L1 syndrome

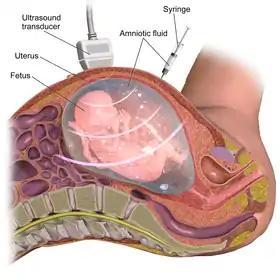

There are various types of genetic testing that can be used to confirm an L1 syndrome diagnosis in a patient. After birth, genetic tests carry a low-risk of physical complications and are minimally-painful: for the patient, the process requires a small amount of blood being drawn from the arm using a needle. However, prenatal genetic testing carries significant risks for both the fetus and mother due to the need to remove genetic material from the fetus while it is still in utero. In order to conduct prenatal genetic testing, the mother and fetus must undergo either amniocentesis (the surgical puncturing of the amniotic sac, which holds the fetus in the womb) or, less frequently, chorionic villus sampling. Amniocentesis provides a sample of amniotic fluid that can be used to screen for sequence variants or chromosomal variants, whereas samples obtained through chorionic villus sampling can only be used to detect major chromosomal abnormalities (such as trisomy 21), making chorionic villous sampling less relevant in the context of diagnosing L1 syndrome (which is often caused by sequence variants). Amniocentesis (typically performed between 15 and 18 weeks of pregnancy) has a 1% risk of complications for mother and fetus, including miscarriage, while chorionic villus sampling (typically performed between 10 and 12 weeks of pregnancy) has a 2% risk of complications including miscarriage. Mothers carrying a fetus with suspected L1 syndrome will often elect to undergo amniocentesis despite its risk, rather than waiting to pursue lower-risk genetic testing after their child is born, because prenatal diagnostic results can inform considerations to terminate the pregnancy.